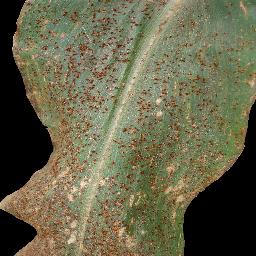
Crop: corn
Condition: (maize)_common_rust